Lake Bluff Uptown Commercial Historic District

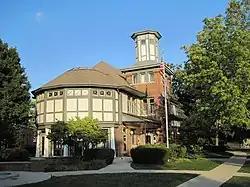
Lake Bluff Village Hall

The Lake Bluff Uptown Commercial Historic District is the historic downtown district of Lake Bluff, Illinois, United States. There are fourteen properties in the district; of these, six buildings, one site, and one object contribute to its historic fabric as contributing properties.